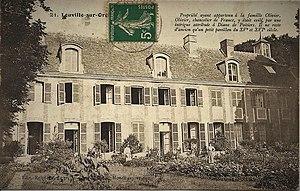
Le domaine géorgien de Leuville-sur-Orge est acheté le 24 juin 1922 par deux représentants de la République démocratique de Géorgie en exil, après avoir appartenu à des propriétaires français depuis le XIVᵉ siècle.